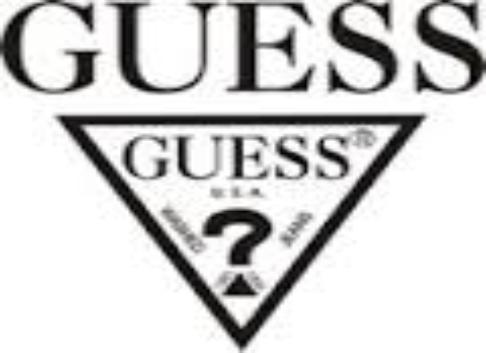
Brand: Guess
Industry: Clothes